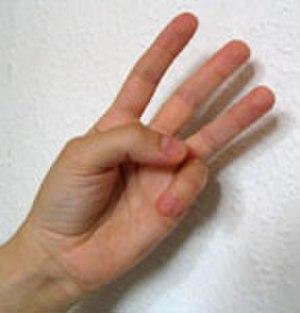
La dactylonomie est l'art de compter par les doigts, de figurer les nombres par les doigts. C'est une pratique couramment utilisée, notamment par les enfants. Selon les pays et les coutumes, on compte différemment sur ses doigts : en Occident, on compte généralement jusqu'à 10 en utilisant les deux mains. En Chine et au Japon, on peut compter jusqu'à 9 sur chaque main. En développant l'idée de façon mathématique, on peut encore pousser plus loin ce boulier naturel.